Torokko Hozukyō Station

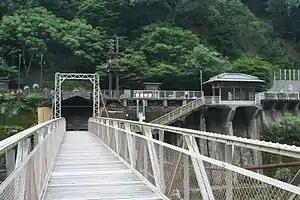
Station and walkway approach in 2011

is the third train station on the Sagano Scenic Line, a sightseeing train that follows the picturesque Hozukyo Ravine of the old JR West Sagano Line. It is located in Kameoka, Kyoto, Japan.